Logie Brae, New South Wales

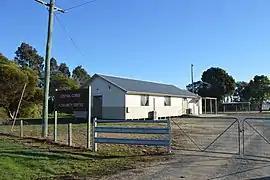
Central Coree Community Centre at Logie Brae

Logie Brae is a locality in the Riverina region of New South Wales, Australia.